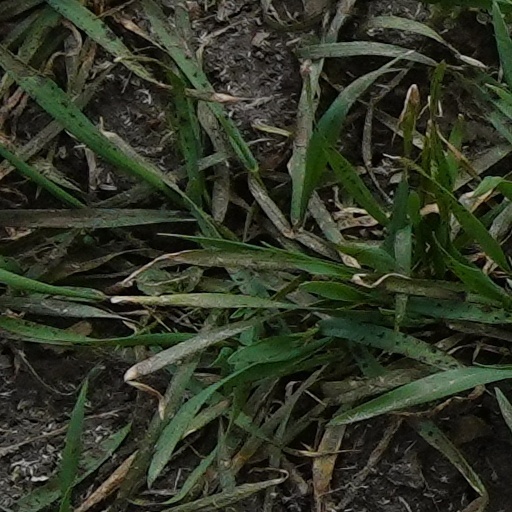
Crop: wheat